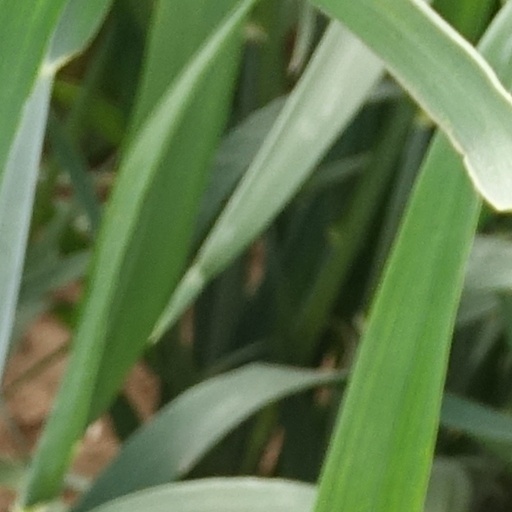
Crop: wheat